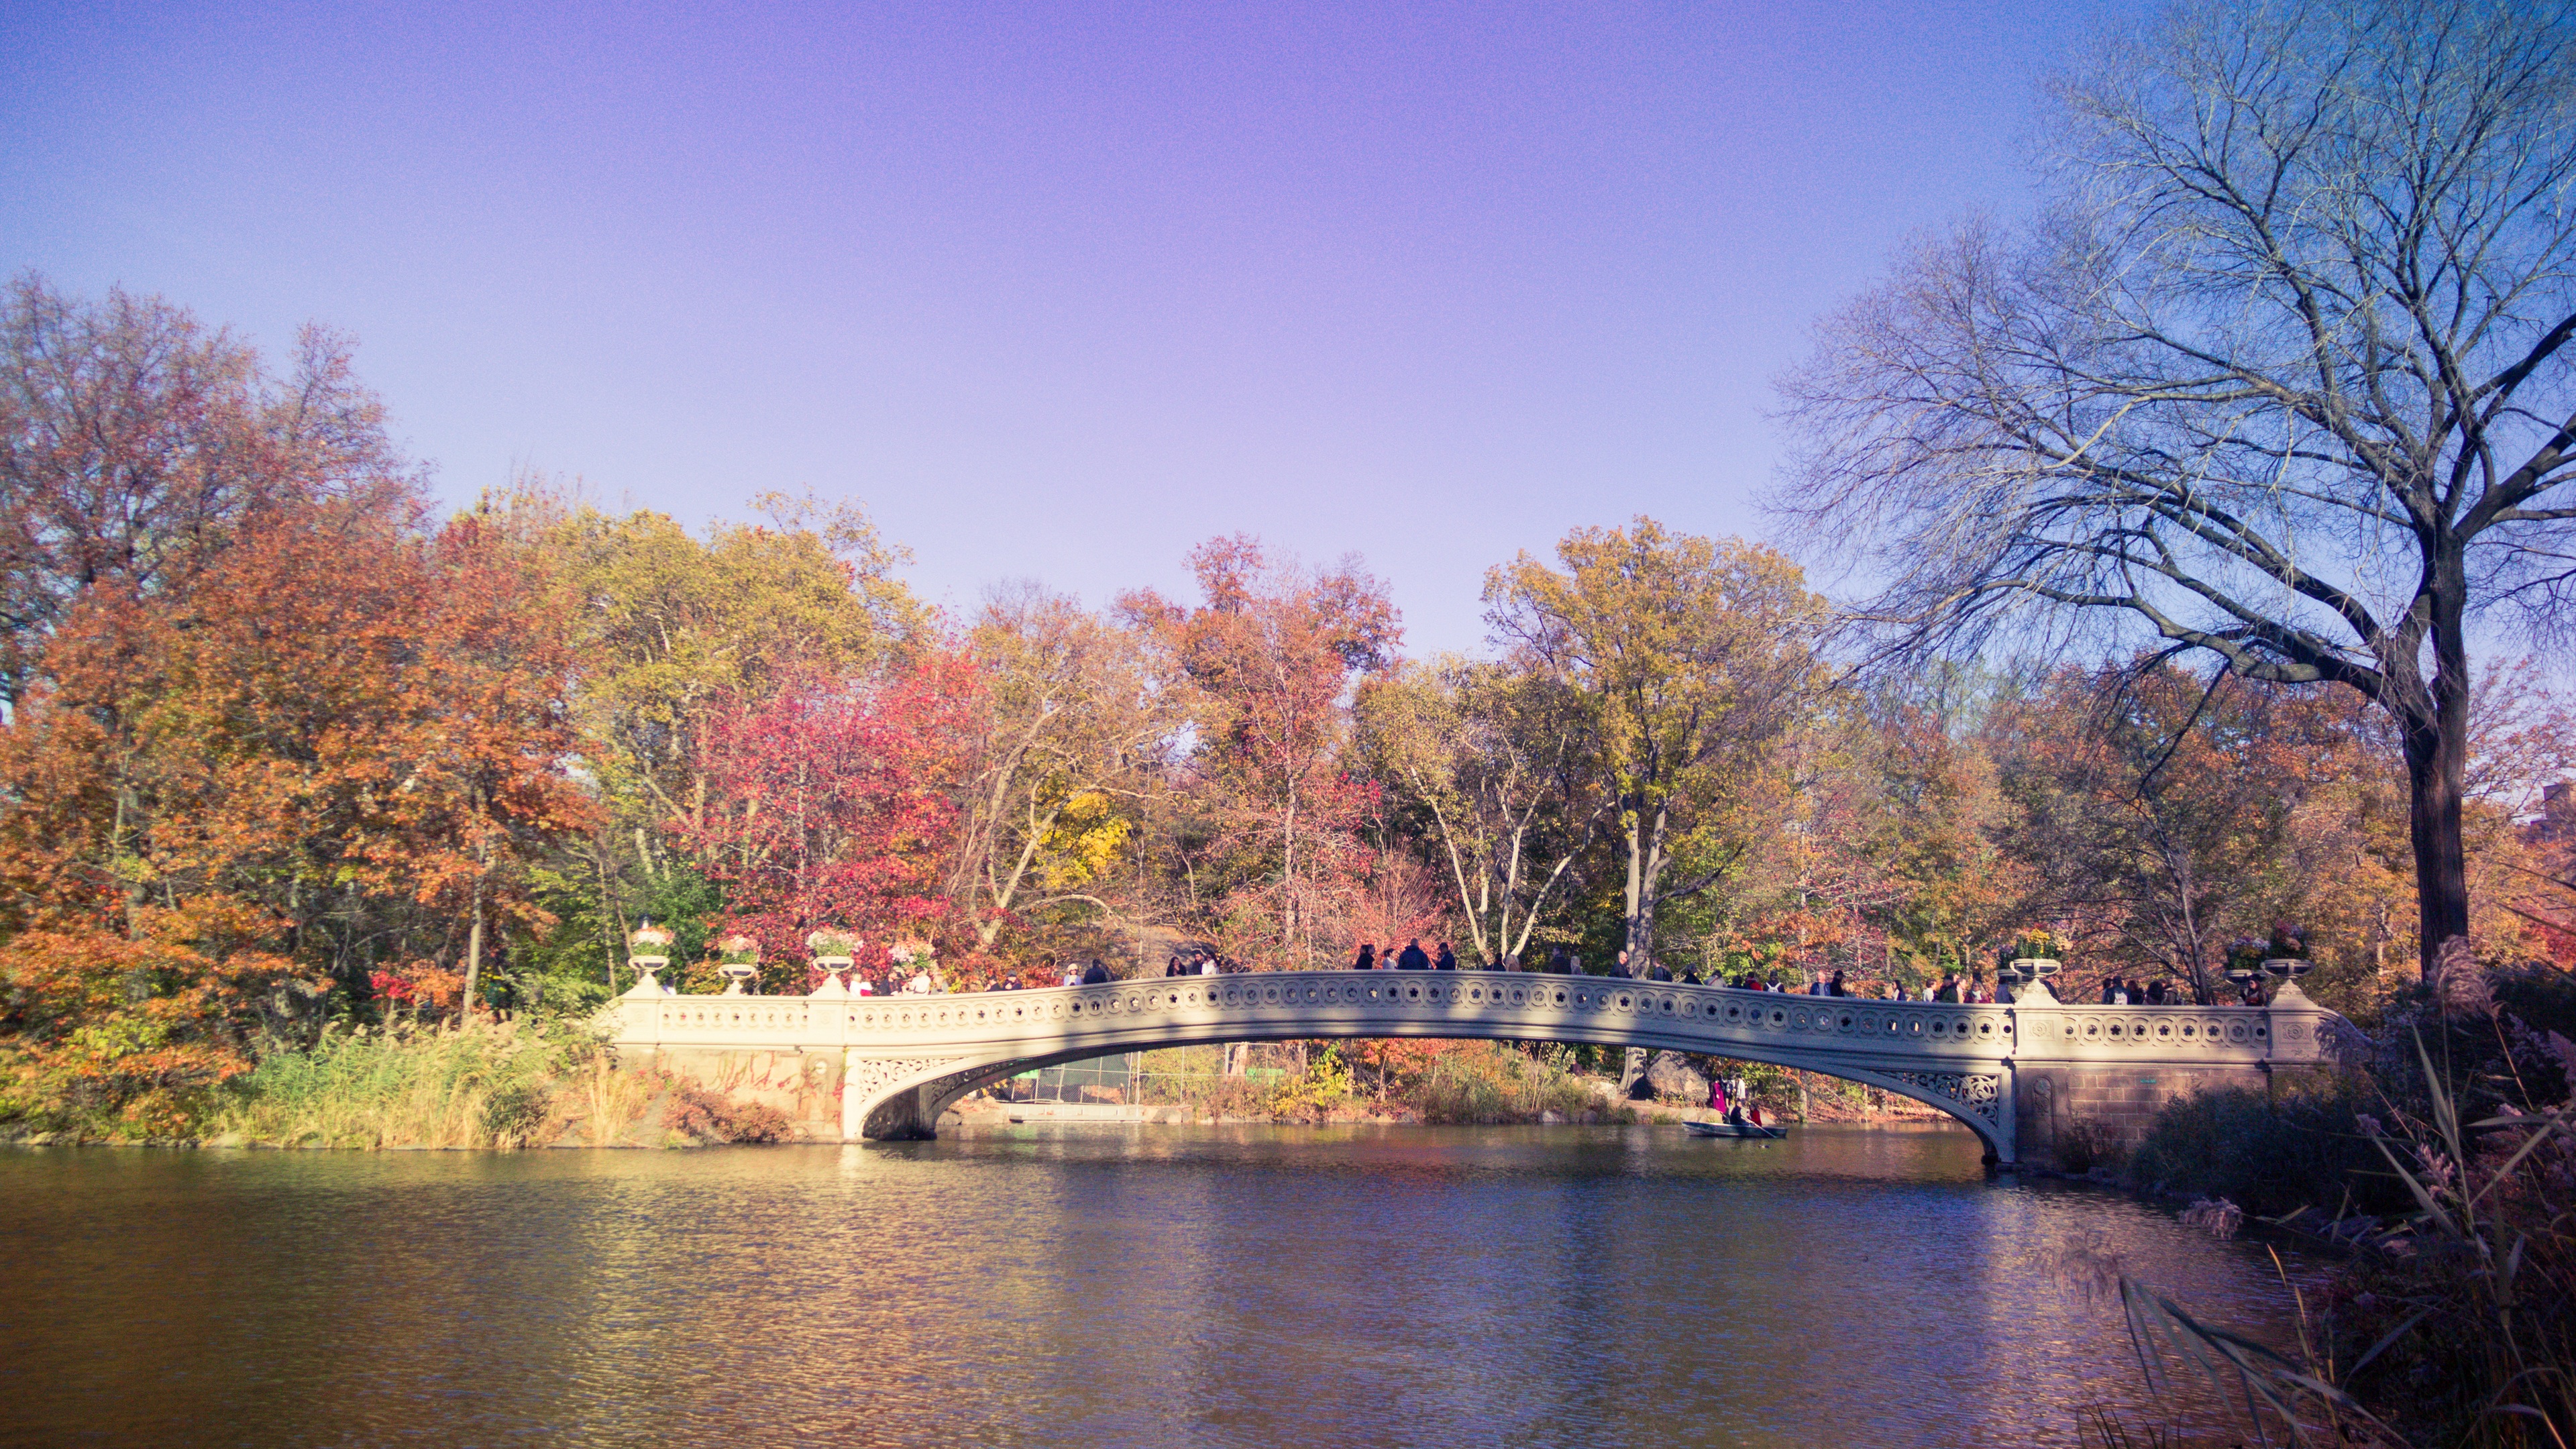
landscape, tree, nature, plant, morning, leaf, flower, lake, river, canal, dusk, pond, evening, reflection, autumn, park, season, waterway, body of water, woody plant